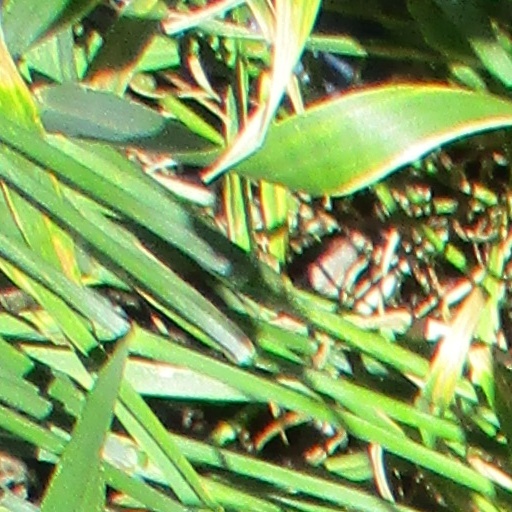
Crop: wheat